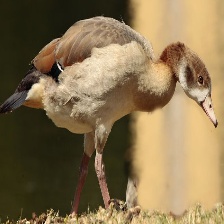
Species: EGYPTIAN GOOSE
Scientific name: ALOPOCHEN AEGYPTIACA
ImageNet parent category: goose